Astronomy

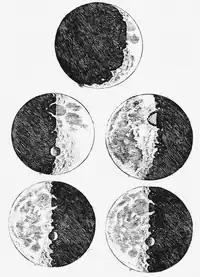
The first sketches of the Moon's topography, from Galileo's ground-breaking "Sidereus Nuncius" (1610), publishing his findings from the first telescopic astronomical observations.

As civilizations developed, most notably in Egypt, Mesopotamia, Greece, Persia, India, China, and Central America, astronomical observatories were assembled and ideas on the nature of the Universe began to develop. Most early astronomy consisted of mapping the positions of the stars and planets, a science now referred to as astrometry. From these observations, early ideas about the motions of the planets were formed, and the nature of the Sun, Moon and the Earth in the Universe were explored philosophically.